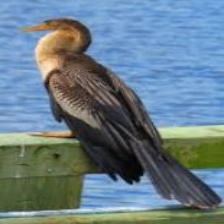
Species: DOUBLE BRESTED CORMARANT
Scientific name: PHALACROCORAX AURITUS